Armenian Revolutionary Federation

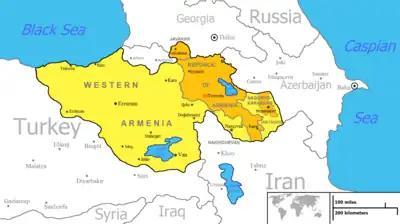
The modern concept of the United Armenia as used by the ARF.

The ARF has always maintained its ideological commitment to "a Free, Independent, and United Armenia". The term "United Armenia" refers to the borders of Armenia recognized by U.S. President Woodrow Wilson and outlined in the Treaty of Sèvres. After Armenia fell under Soviet control in 1920, the ARF within the Armenian diaspora opposed Soviet rule over Armenia and rallied in support of Armenian independence. It contributed to organizing a social and cultural framework aimed at preserving the Armenian identity. However, because of tight communist control, the ARF could not operate in the Armenian SSR and the political party remained banned until 1991.